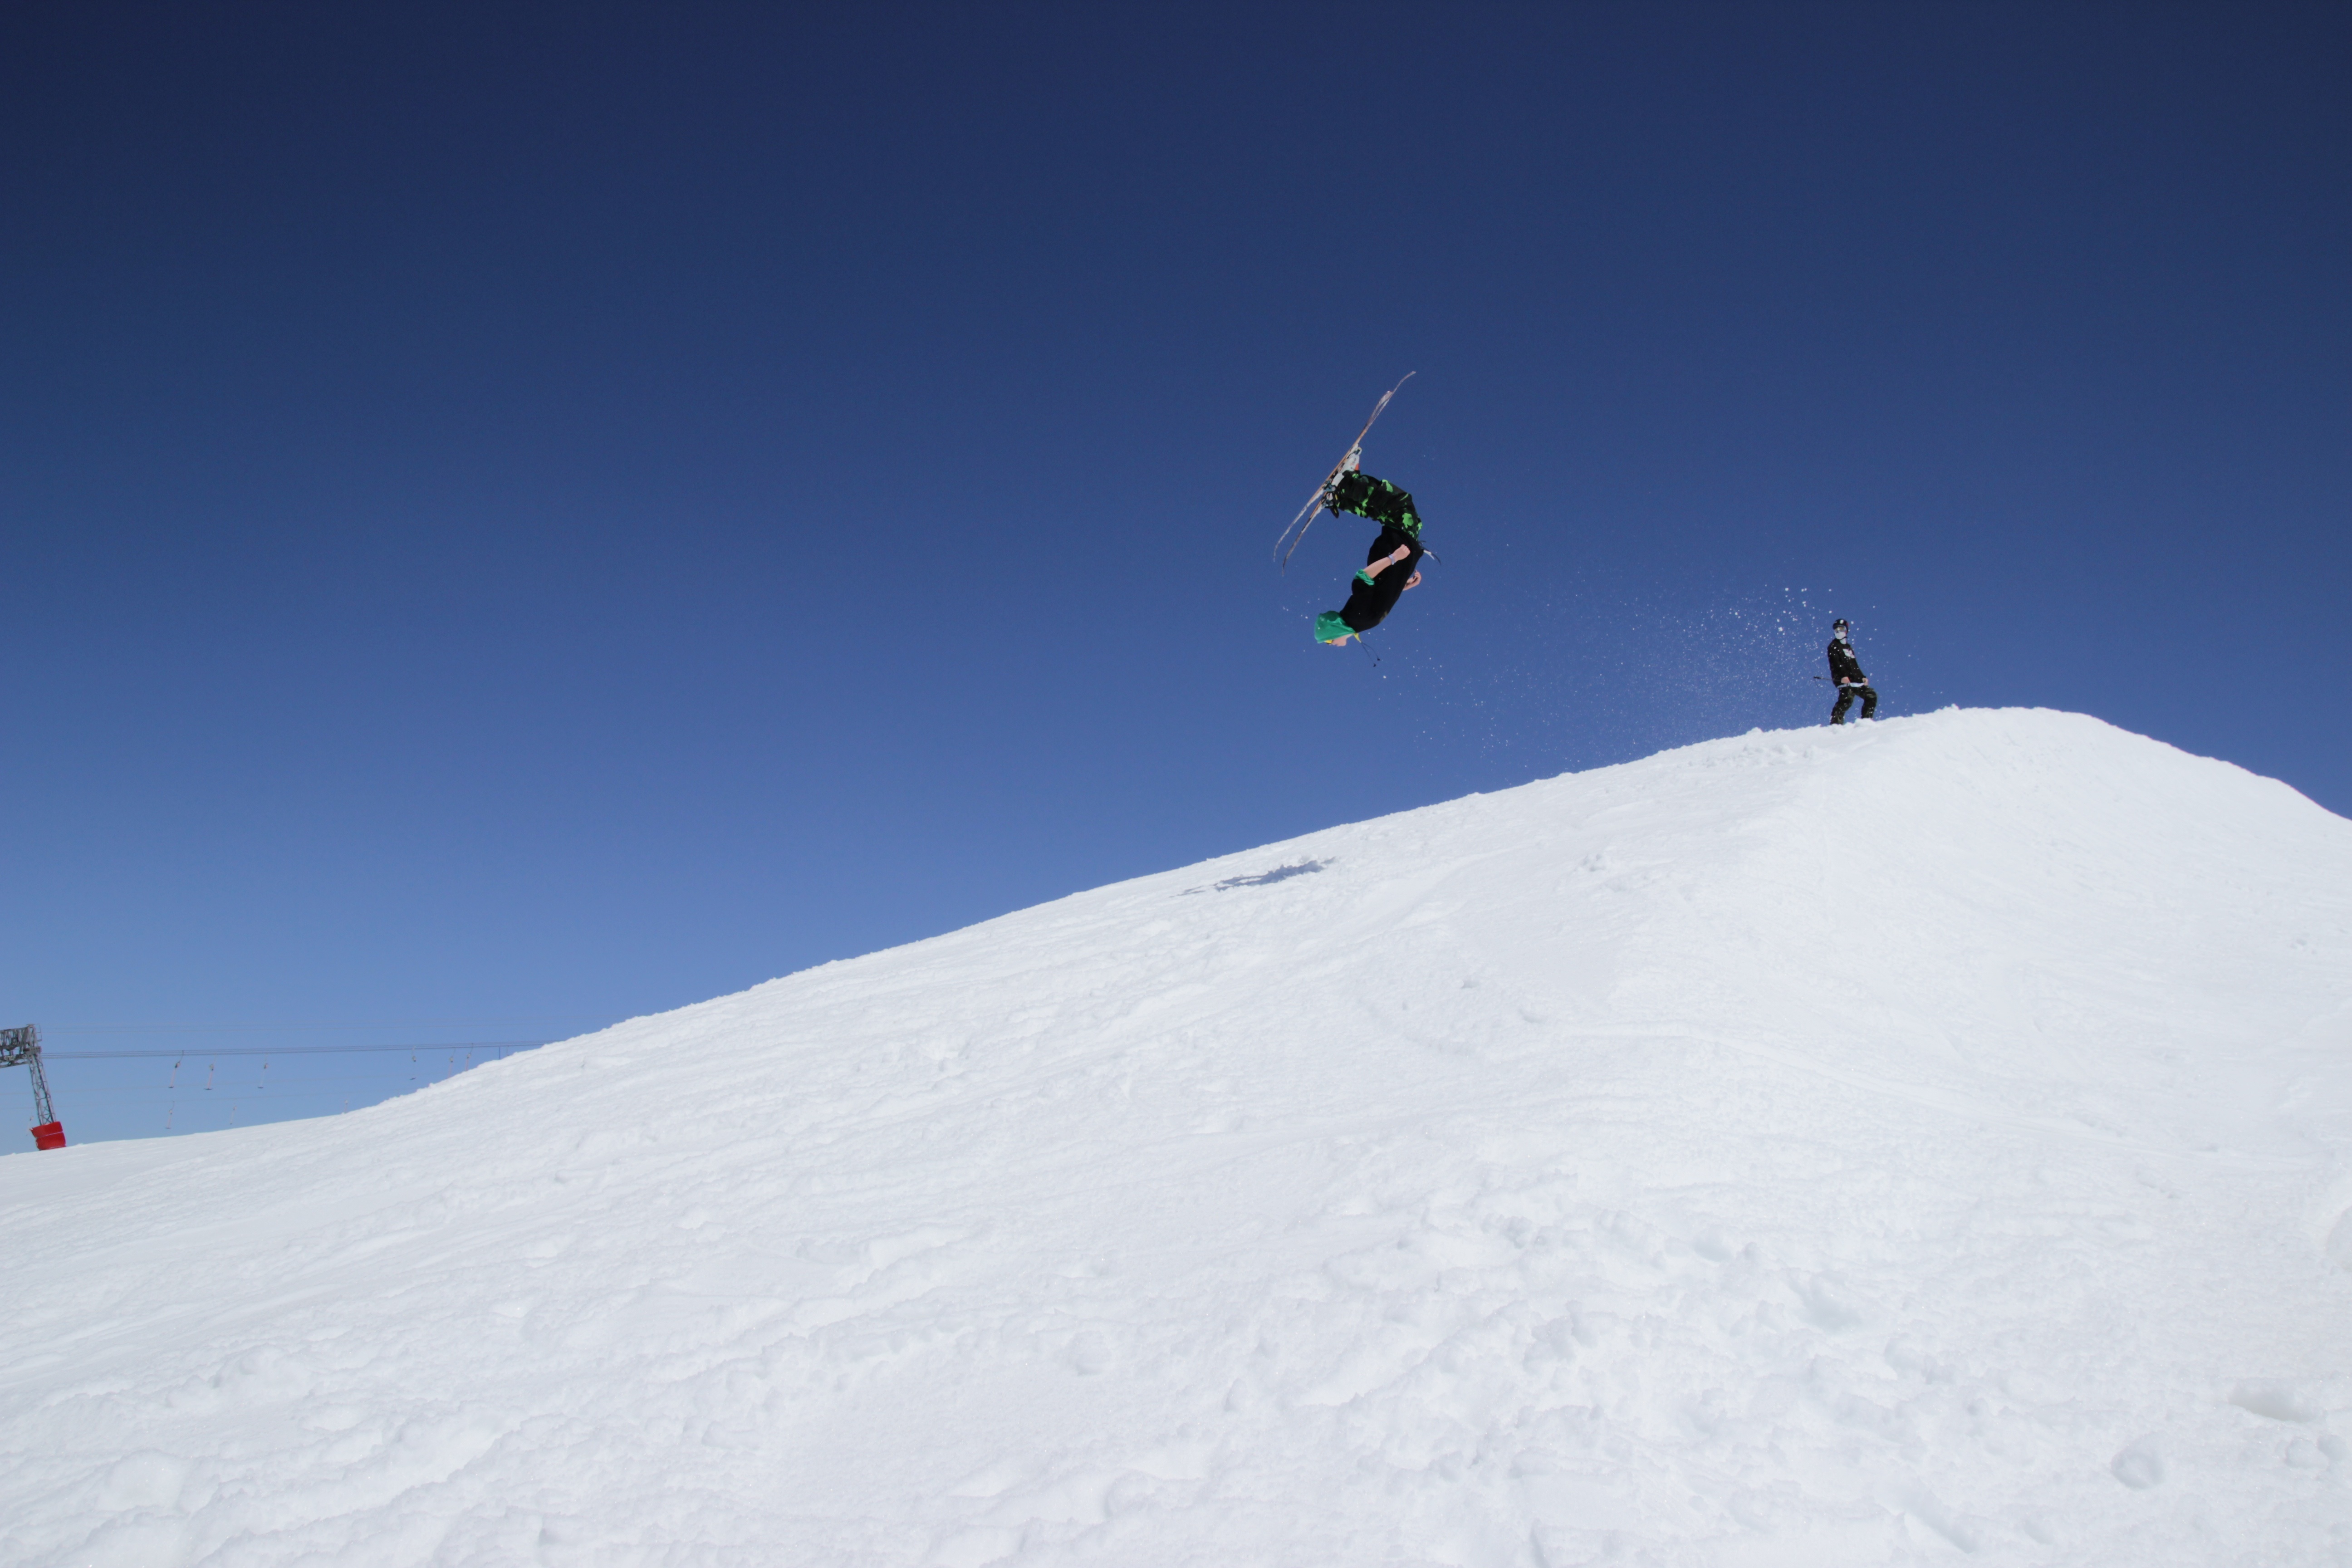
mountain, snow, artistic, snowboard, extreme sport, skiing, sports equipment, blue sky, winter sport, sports, downhill, ski, snowboarding, piste, freeride, ski touring, ski mountaineering, alpine skiing, geological phenomenon, boardsport, telemark skiing, freestyle skiing